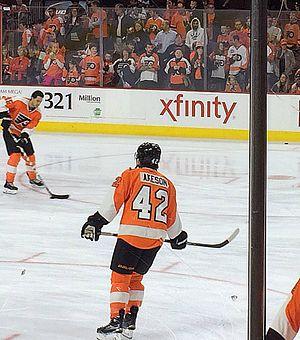
Jason Akeson est un joueur professionnel canadien de hockey sur glace. Il évolue au poste d'ailier droit.